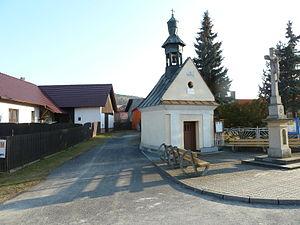
Hostašovice est une commune du district de Nový Jičín, dans la région de Moravie-Silésie, en République tchèque. Sa population s'élevait à 786 habitants en 2018.